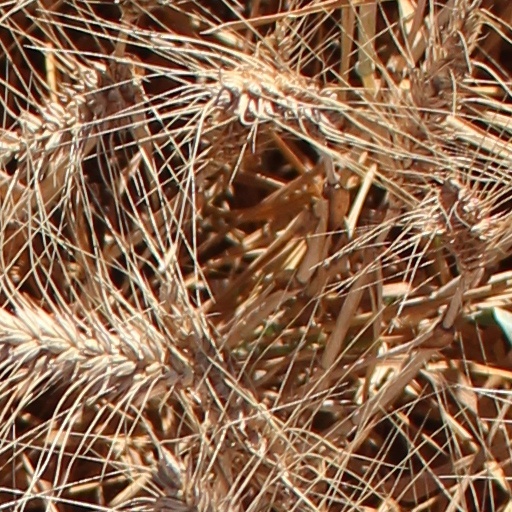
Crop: wheat